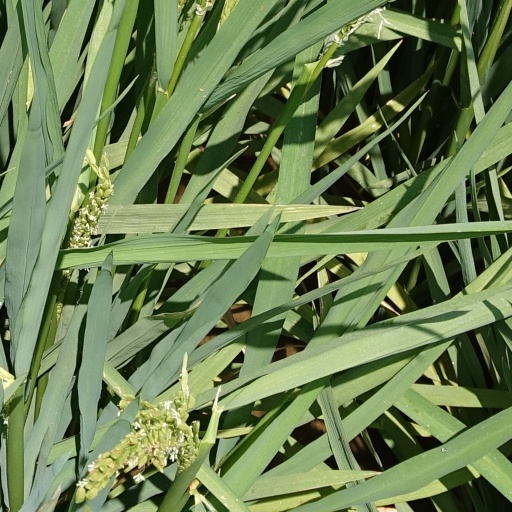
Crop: rice